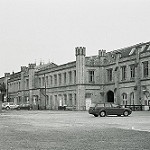
Label: buildings